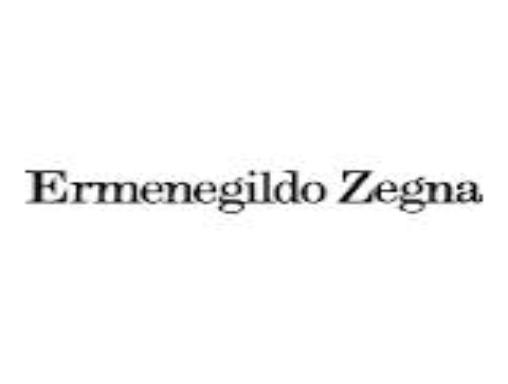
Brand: Ermenegildo Zegna
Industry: Clothes